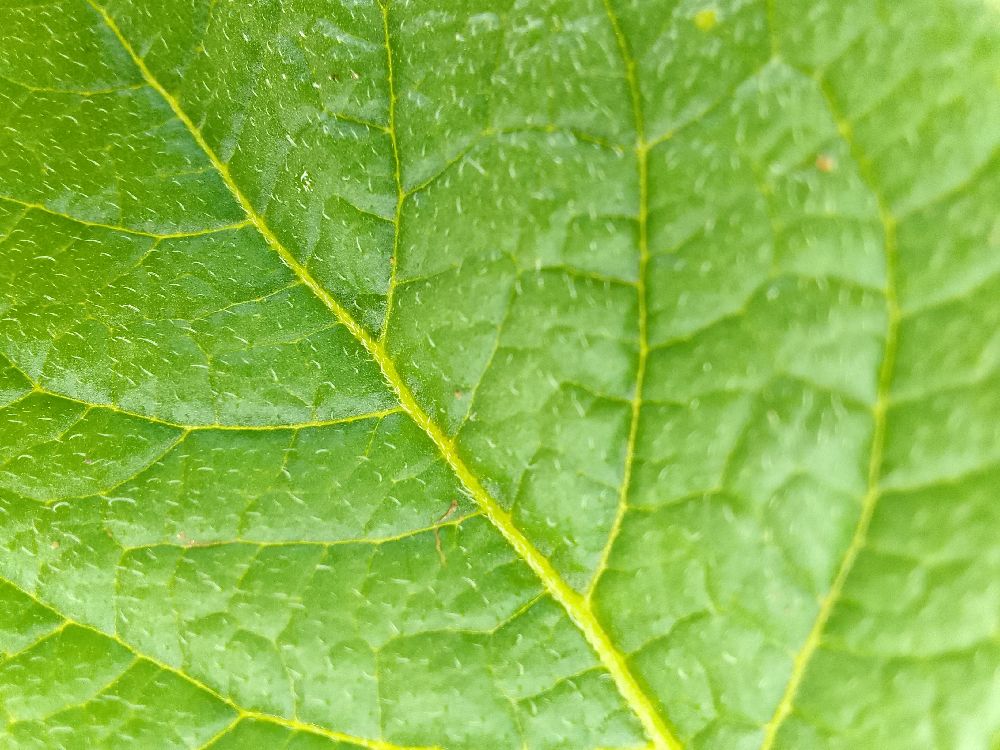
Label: Healthy